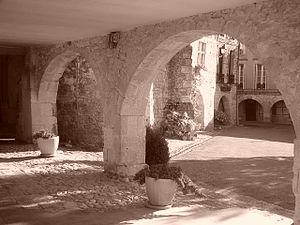
Arcades de la place principales du village.
Beauville est une commune du Sud-Ouest de la France, située dans le département de Lot-et-Garonne.